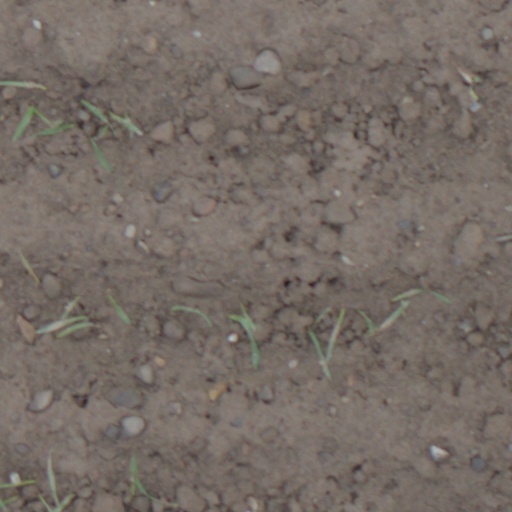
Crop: wheat